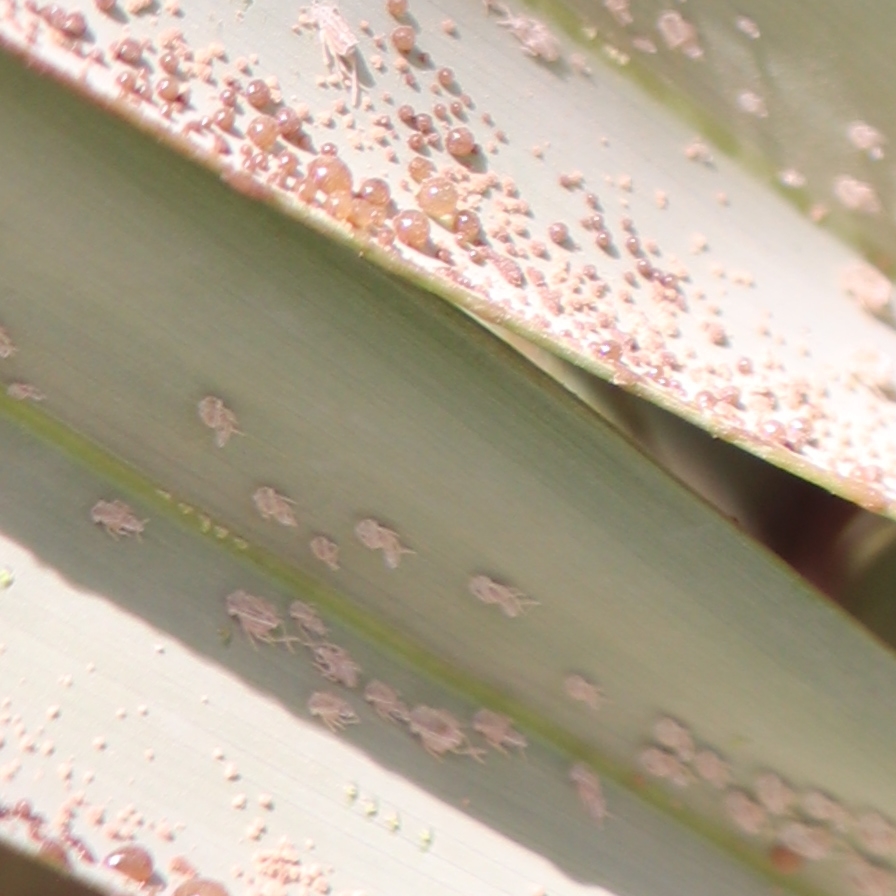
Label: Dubas